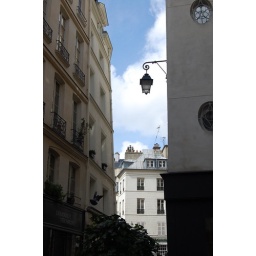
theres a pigeon flying in this